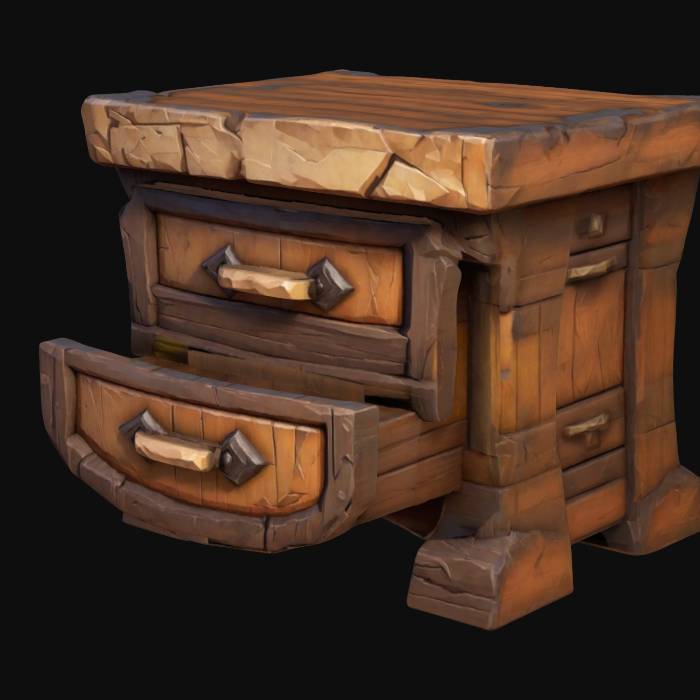
미적 점수 (1~10점): 3